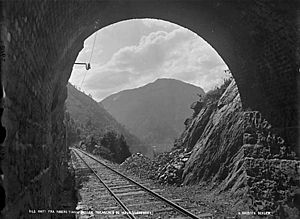
Vossebanen
Parti fra Røberg mellem Trengereid og Vaksdal.
Vossebanen er den oprindelige jernbane mellem Bergen og Voss i Norge. Den 106,7 km lange strækning åbnede i 1909 med 52 tunneler og 15 stationer og holdepladser. Strækningen mellem Tunestveit og Voss indgår i dag i Bergensbanen, mens en delstrækning der blev til overs efter en omlægning af banen i 1964 er bevaret som veteranbanen Gamle Vossebanen.